Patrick Gleason (politician)

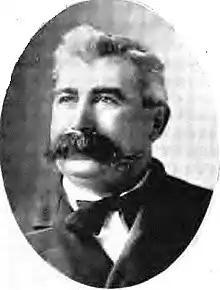
Patrick Gleason (1897)

Patrick Jerome "Paddy" "Battle-Axe" Gleason (April 25, 1844 – May 20, 1901) was an Irish-American politician born in County Tipperary, Ireland. He arrived in America with his brothers, fought in the Civil War, and made a small fortune in California. He got involved in local politics and was elected mayor of Long Island City three times, from 1887 to 1889, 1890–92 and served as its last mayor from 1896 to 1897, before it was incorporated into the City of Greater New York in 1898.